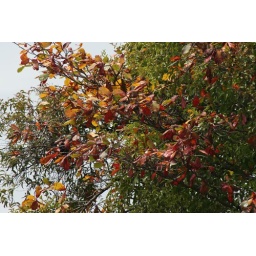
Even the sea almons tree's leaves are turning red and orange in colour.